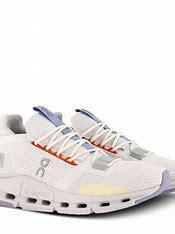
Brand: ON
Model: Cloudnova